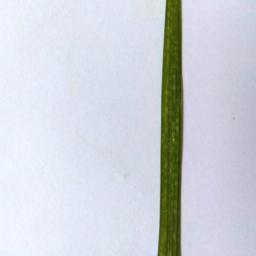
Label: Rice___Healthy